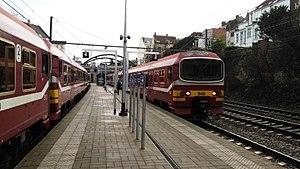
La gare de Germoir, est une gare ferroviaire belge de la ligne 161 de Schaerbeek à Namur, située sous le pont de la rue du Germoir, sur le territoire de la commune d'Ixelles, en limite avec celle d'Etterbeek, dans la région de Bruxelles-Capitale. Elle permet notamment la desserte du quartier de la Chasse et de l'hôpital d'Ixelles.